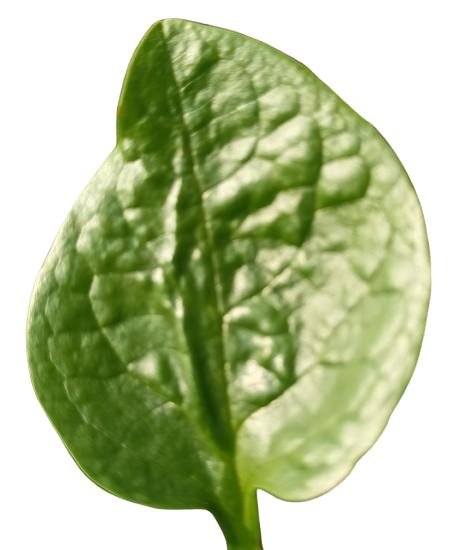
Label: Bacterial-Spot